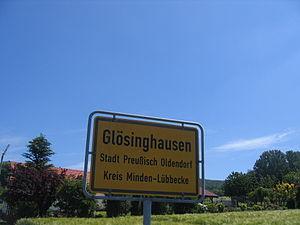
Signal à Preußisch Oldendorf, arrondissement de Minden-Lübbecke, Rhénanie-du-Nord-Westphalie, Allemagne. العربية